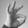
ASL letter: F